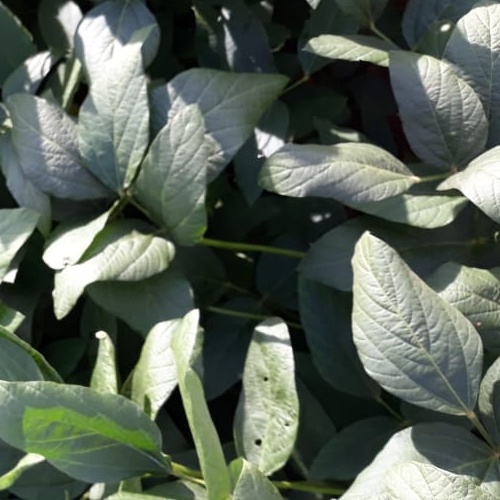
Label: Diabrotica_speciosa